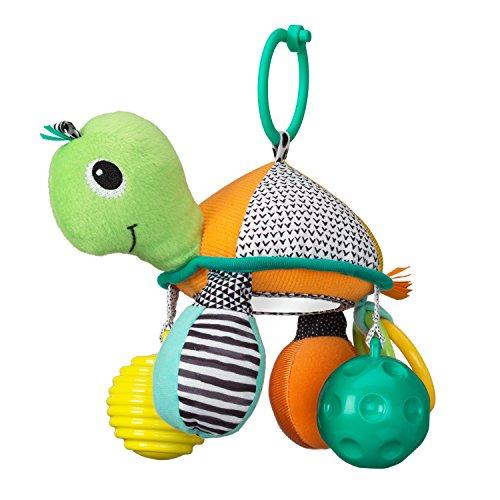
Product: Infantino Turtle Mirror Pal
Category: Toys & Games | Baby & Toddler Toys
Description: Peek-a-boo mirror on belly.
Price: $5.26